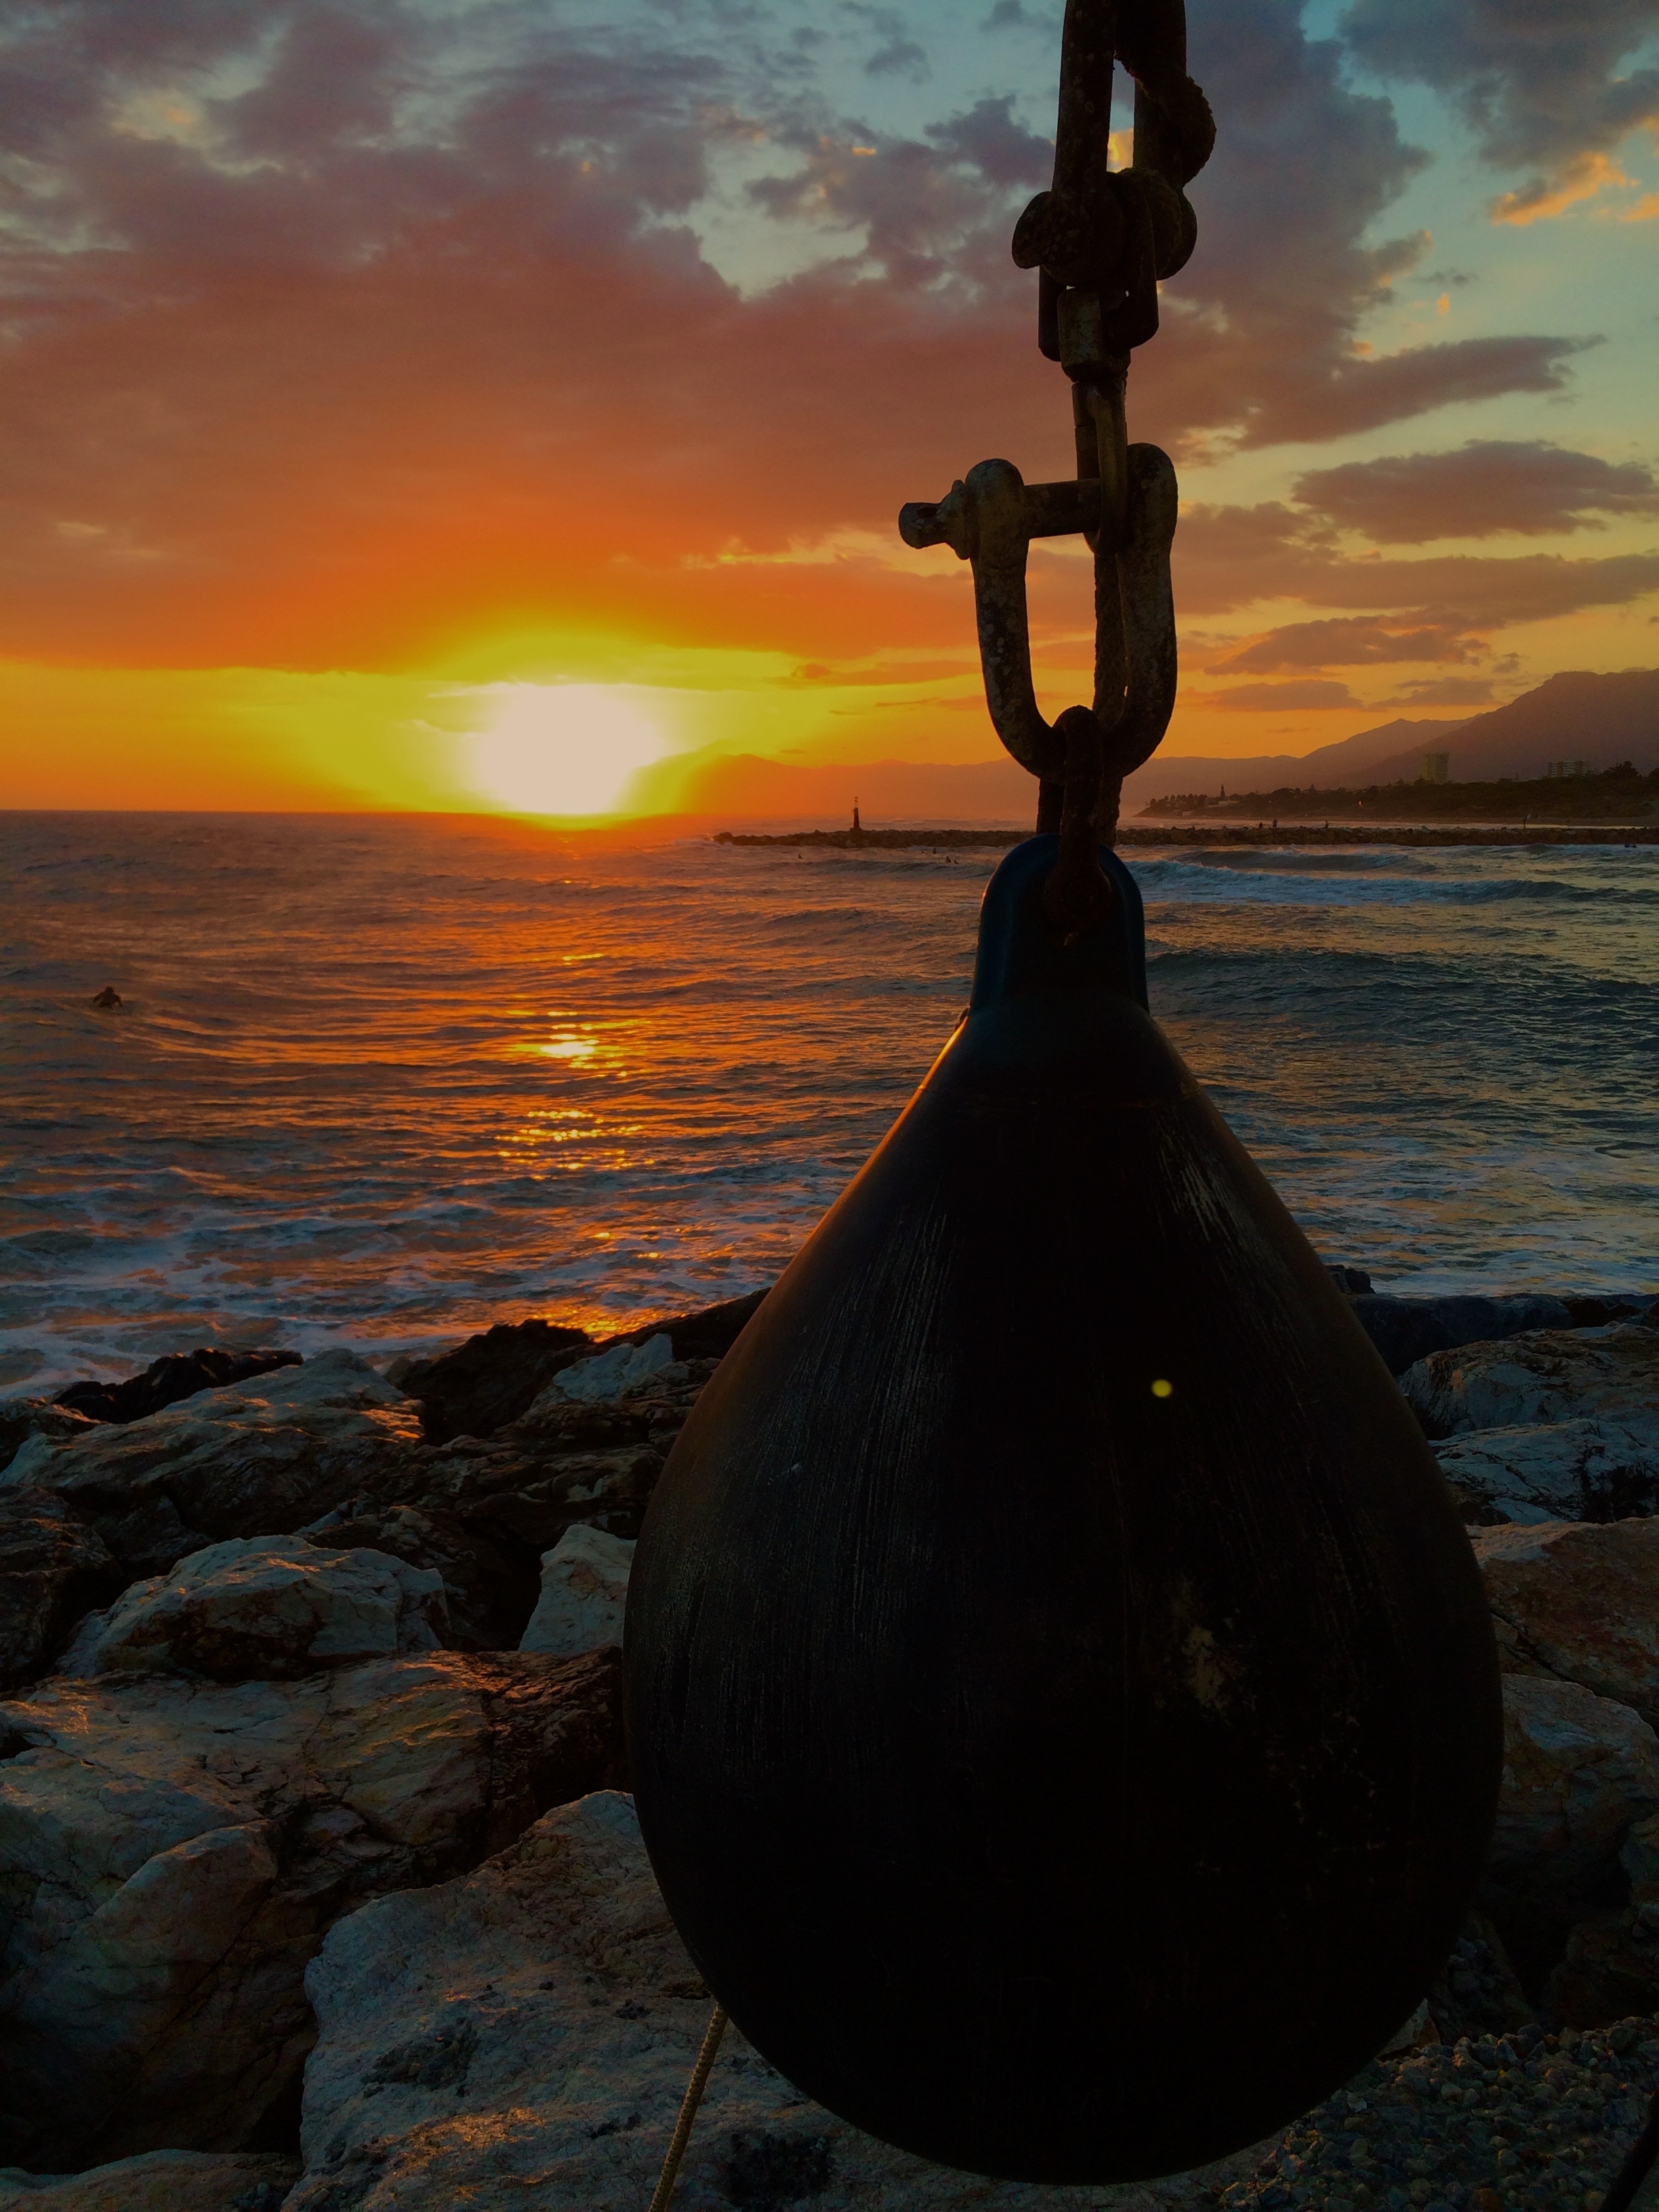
beach, sea, coast, rock, ocean, sunset, boat, sunlight, morning, shore, wave, adventure, travel, dusk, evening, orange, reflection, calm, romance, material, buoy